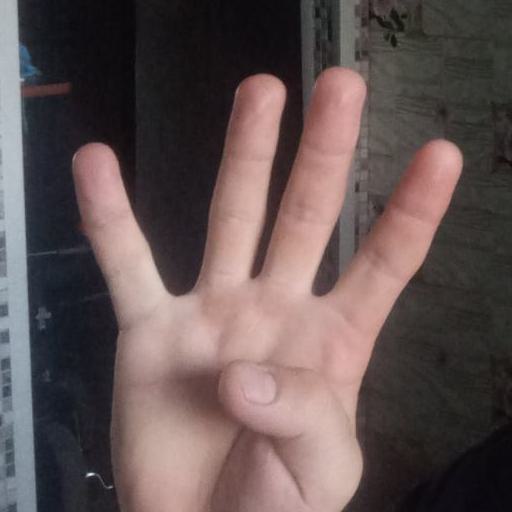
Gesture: four